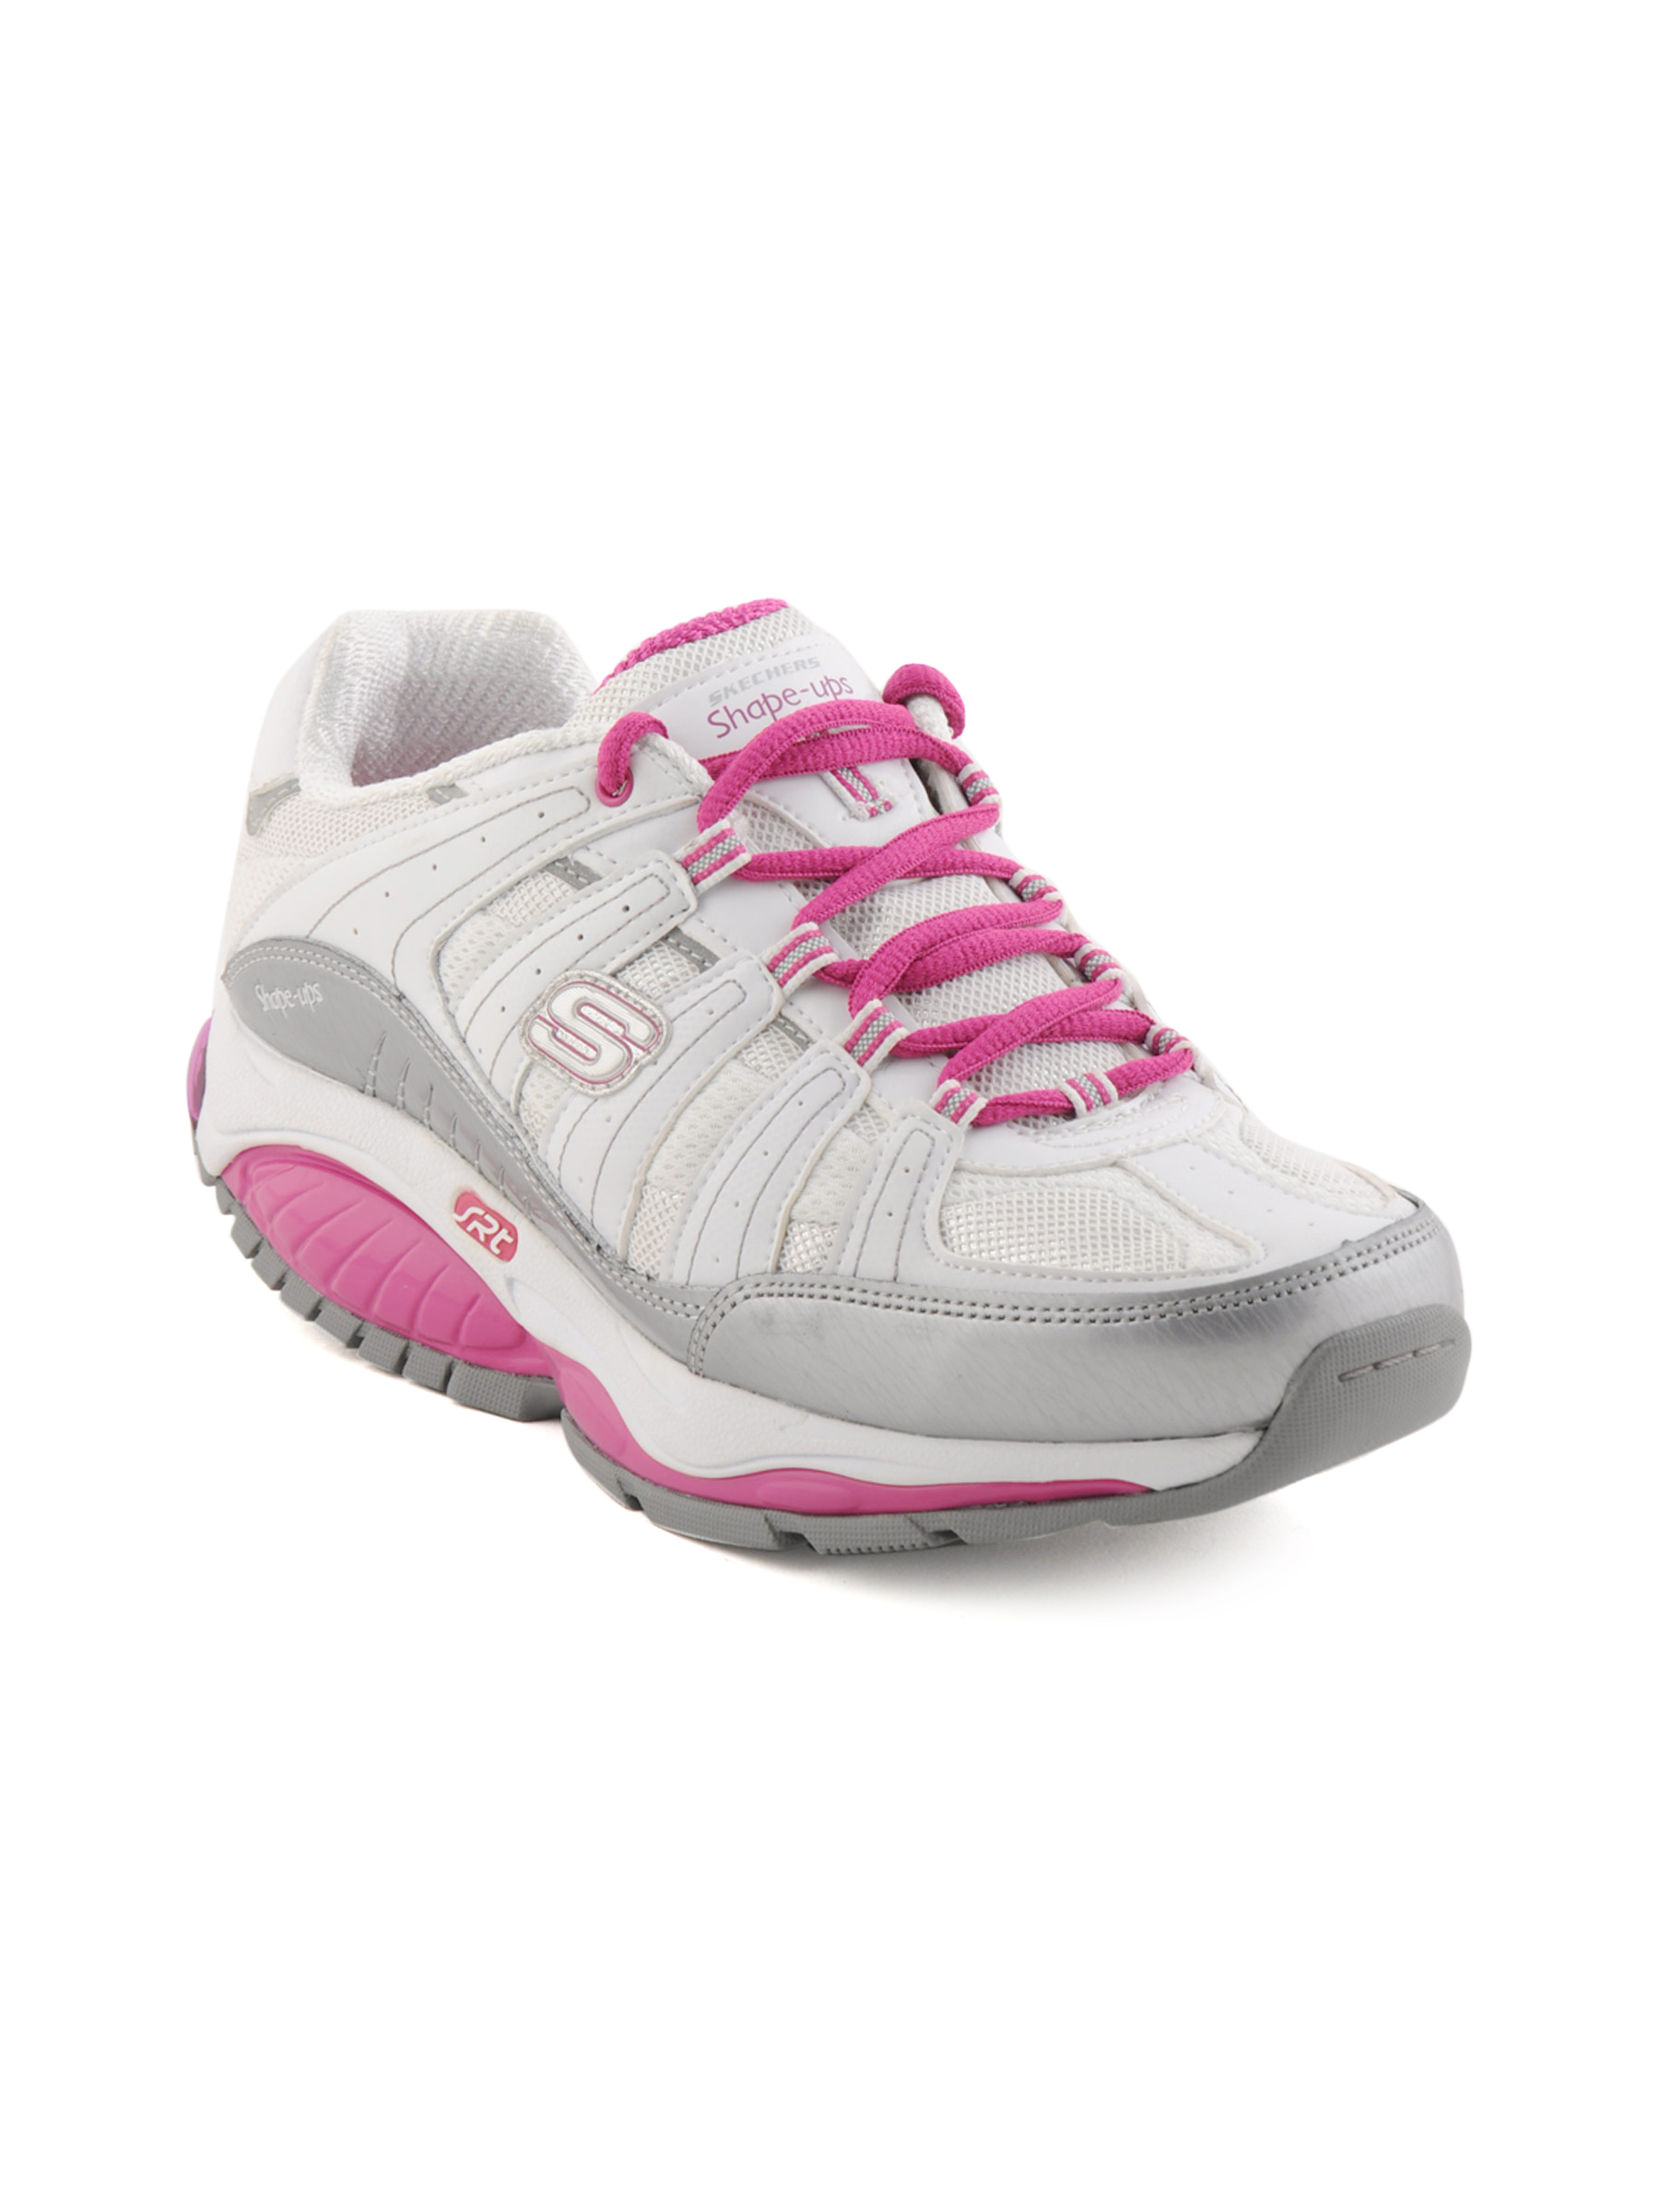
Skechers Women Shape-Ups White Shoe
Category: Footwear / Shoes / Sports Shoes
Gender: Women
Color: White
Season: Fall 2011
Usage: Sports